Julio Zuleta

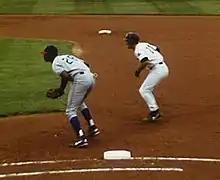
Zuleta (left) with the Rockford Cubbies in 1997

Julio Ernesto Zuleta Tapia (born March 28, 1975) is a Panamanian former professional baseball player. He played parts of two seasons in Major League Baseball, from 2000 to 2001, for the Chicago Cubs, and six seasons in Nippon Professional Baseball from 2003 to 2008, primarily as a first baseman.